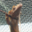
Label: lizard